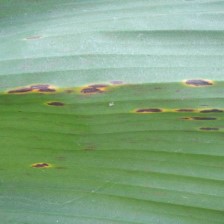
Label: sigatoka